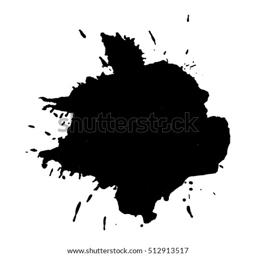
abstract black ink blot background .